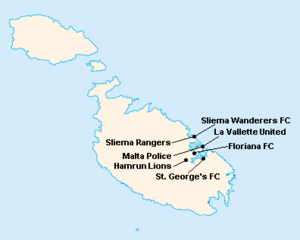
Répartition des clubs en First Division Maltaise 1921-1922.
La saison 1921-1922 de First Division Maltaise est la onzième édition de la première division maltaise.